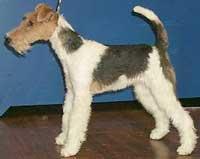
wire-haired_fox_terrier